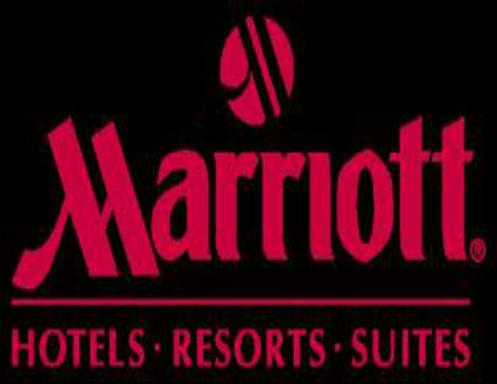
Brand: Marriott International
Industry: Others